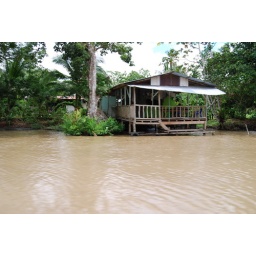
typical river house near Tortuga